Nantclwyd Hall

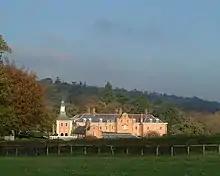
Nantclwyd Hall

Nantclwyd Hall is a 17th-century Grade II* listed mansion near the village of Llanelidan, Denbighshire, Wales, built by the Parry family, and rebuilt by Eubule Thelwall (c. 1622–95) and his wife Mary Parry, the heiress of the estate.